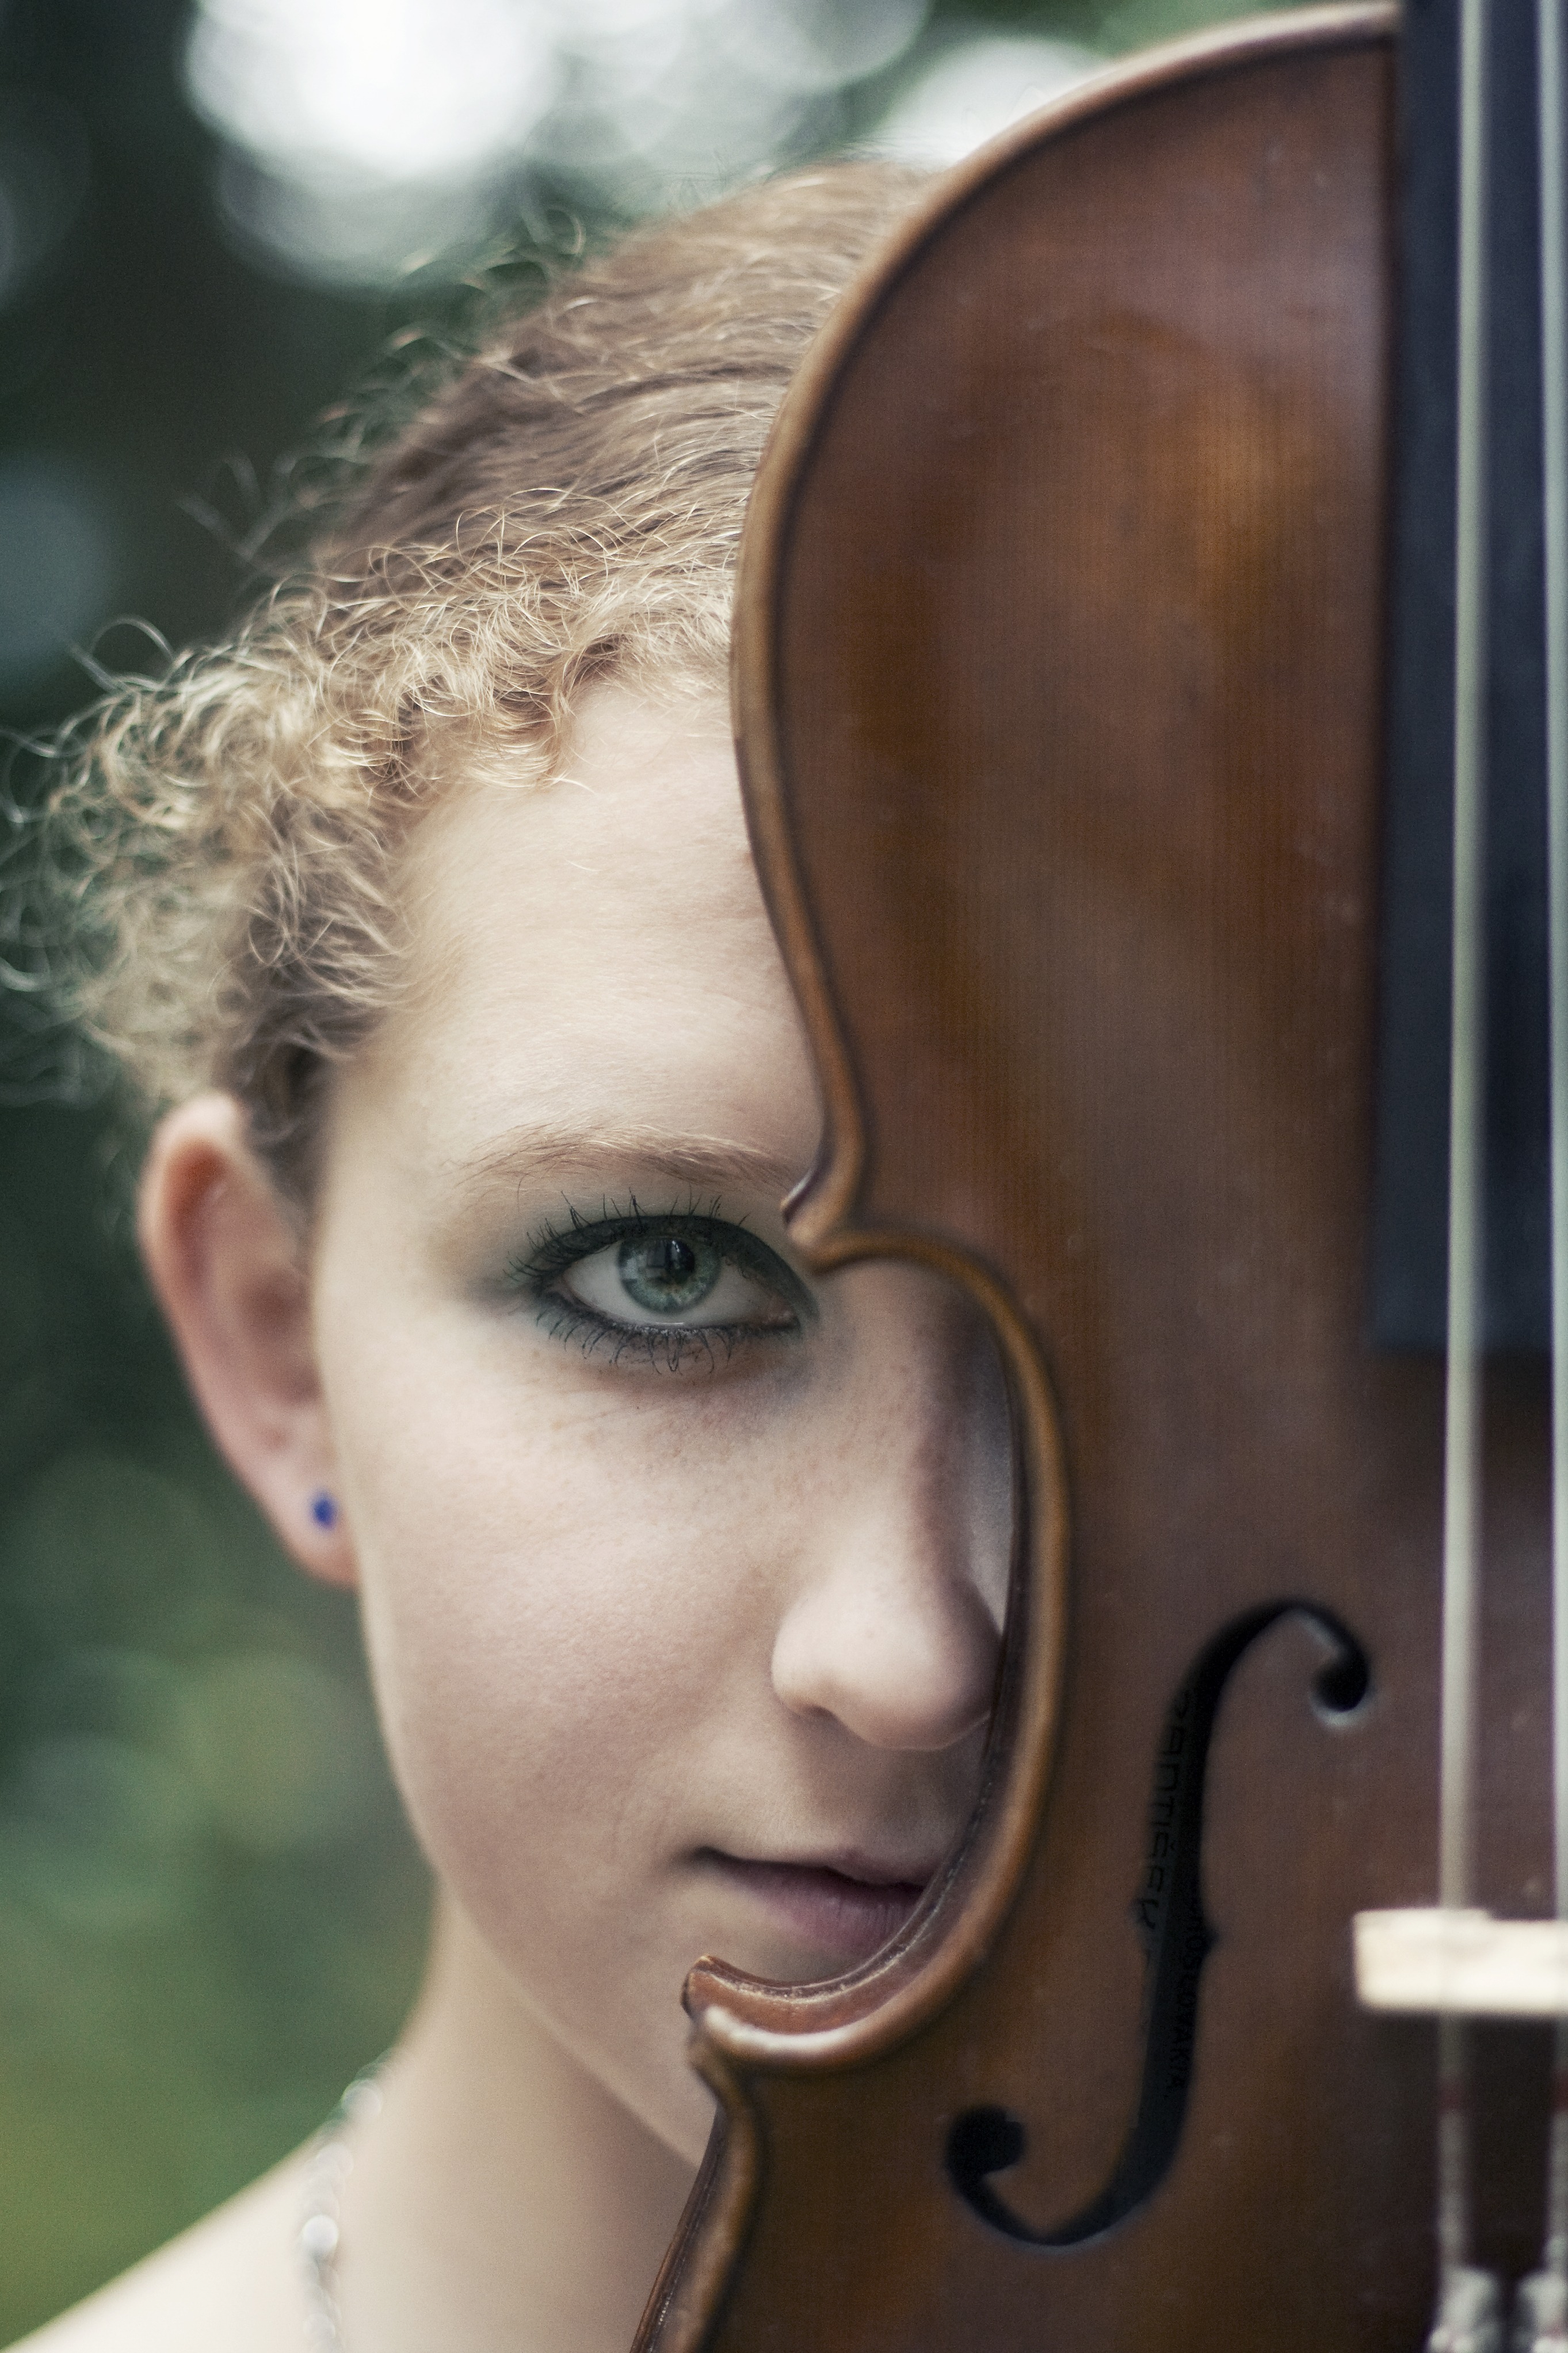
music, girl, woman, photography, portrait, model, color, lady, device, close up, violin, face, nose, art, eye, head, photograph, skin, sound, beauty, image, organ, dof, tenderness, musical instruments, treble clef, subtlety, soft light